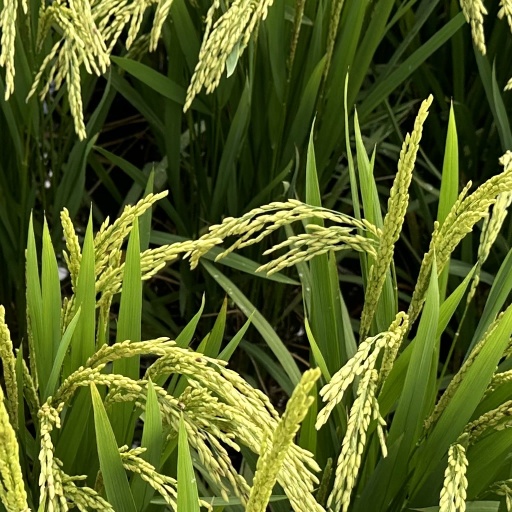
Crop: rice